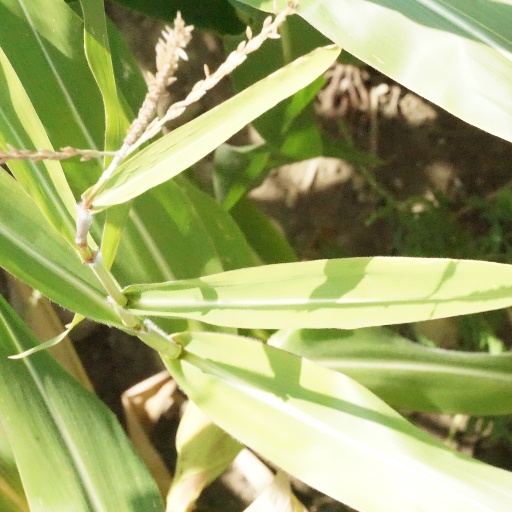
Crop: maize; corn